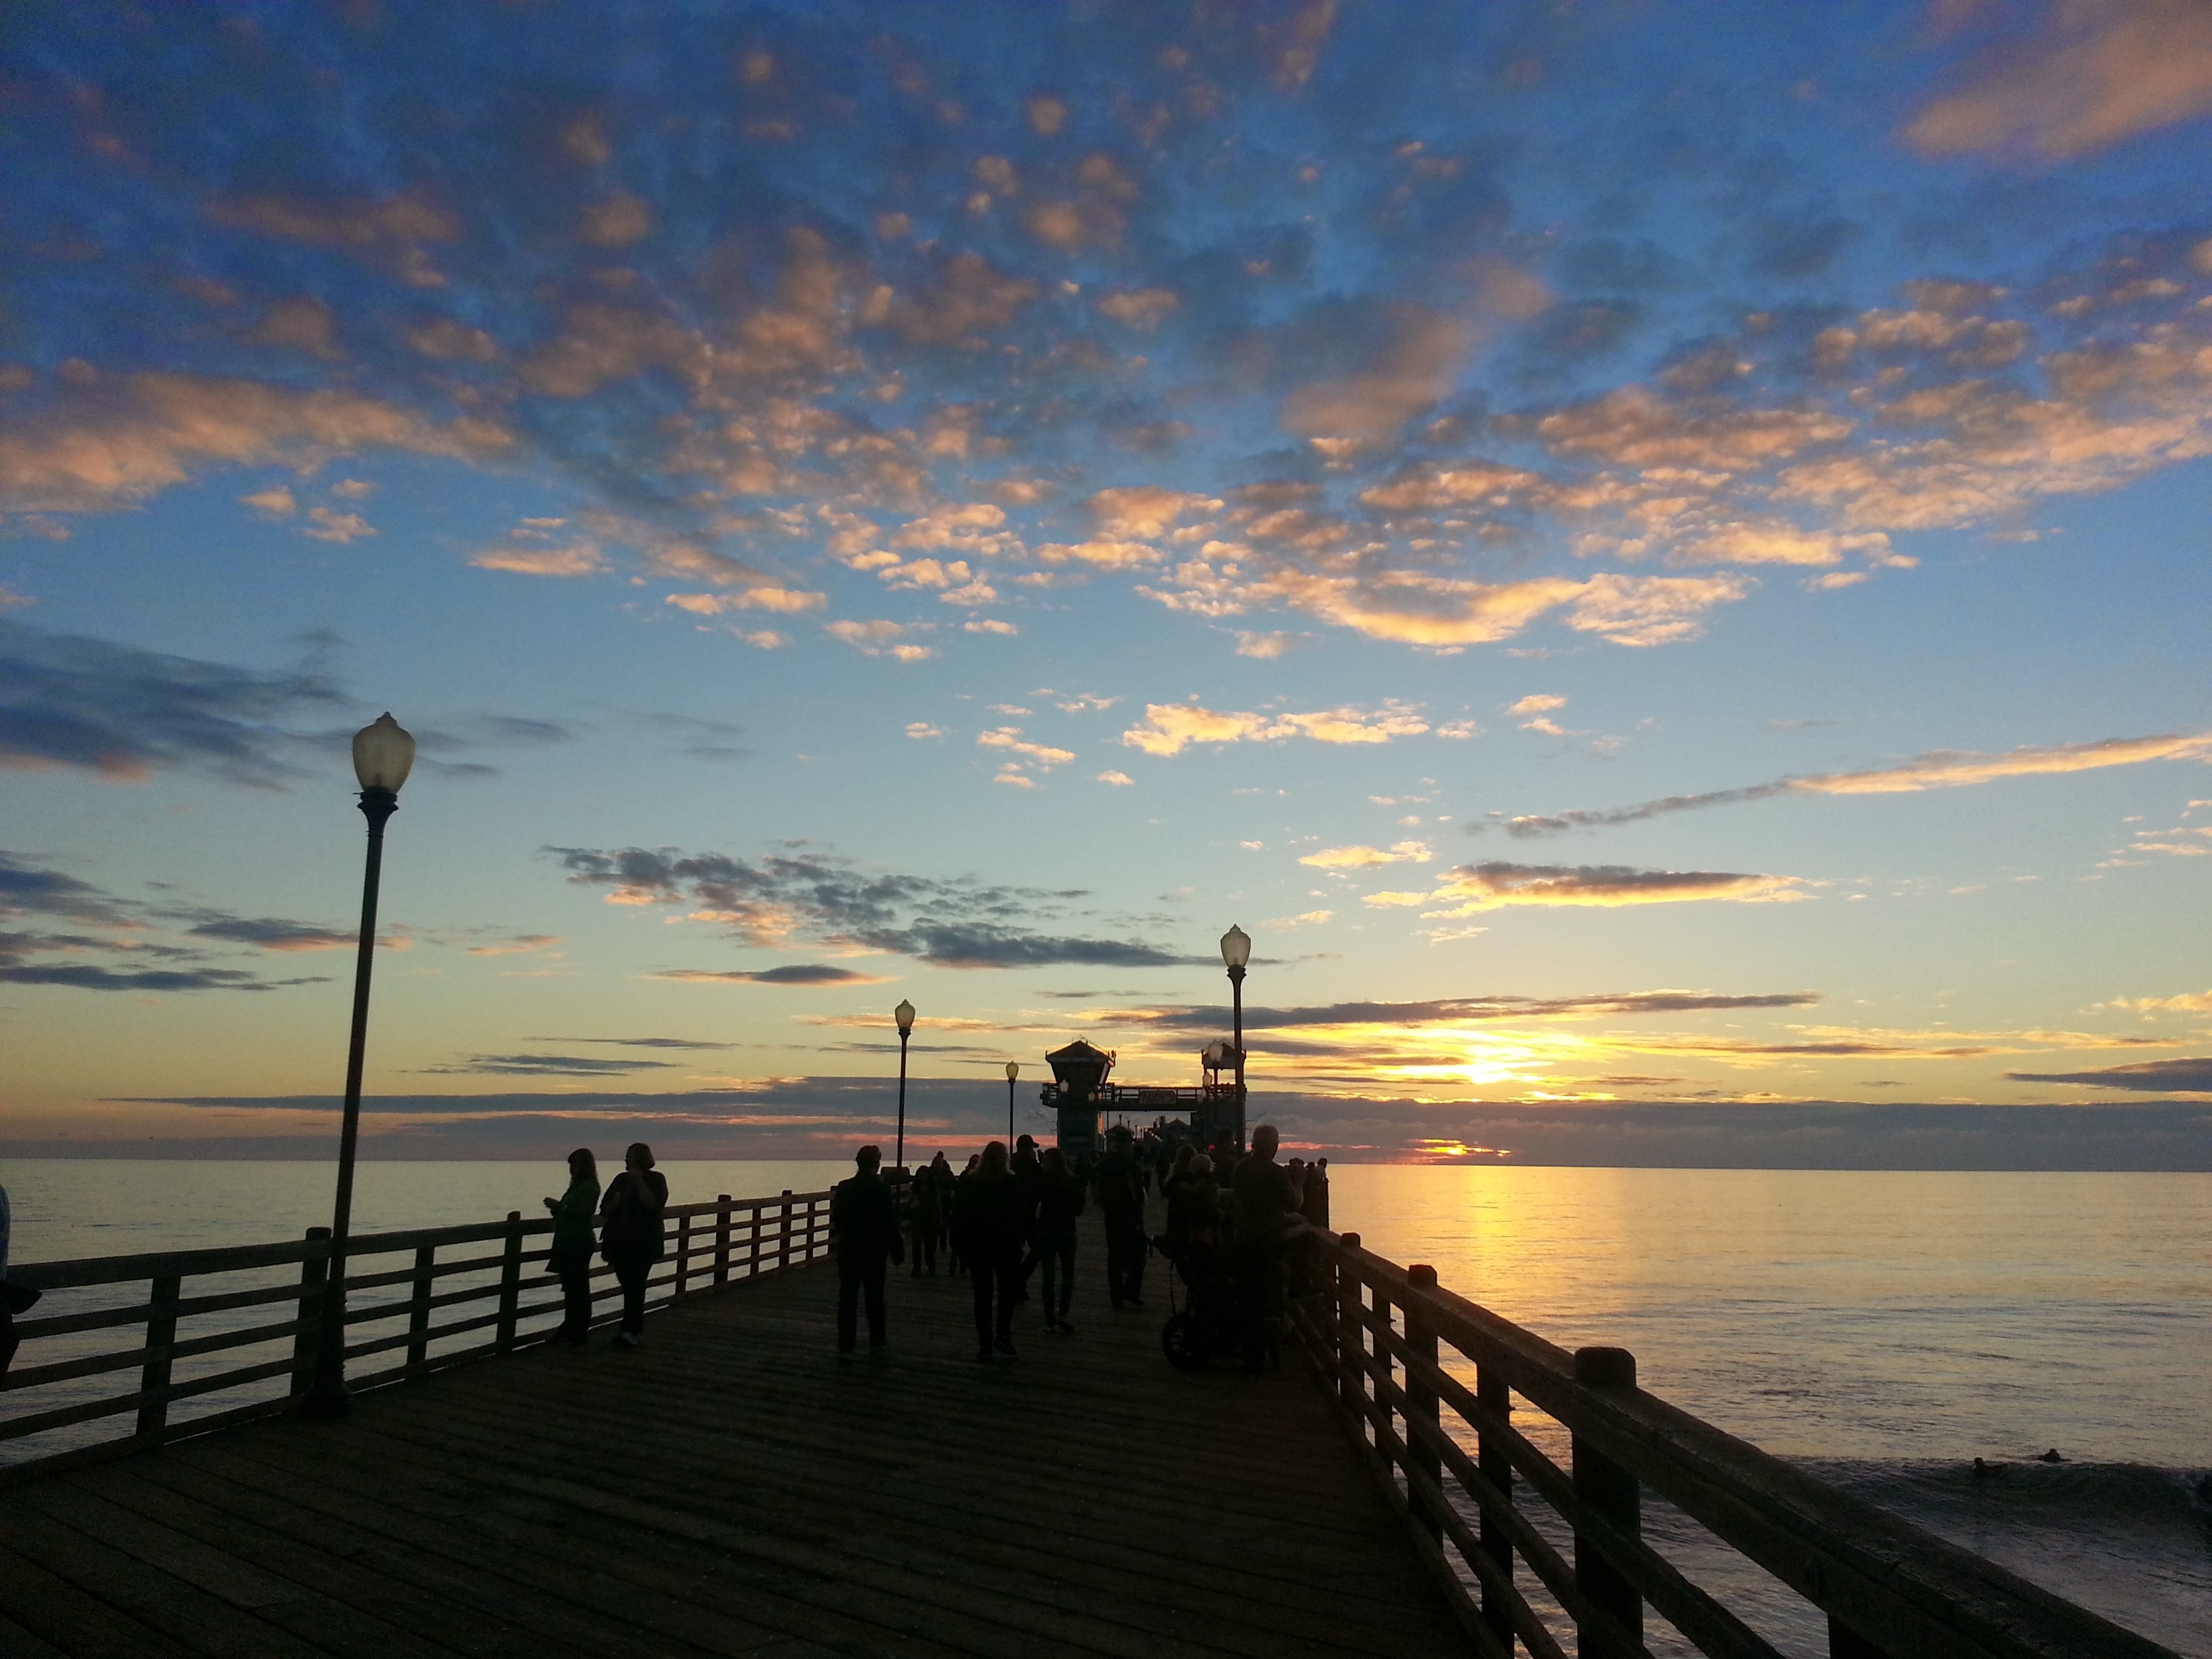
beach, sea, coast, outdoor, ocean, horizon, dock, cloud, sky, sunrise, sunset, sunlight, morning, shore, wave, dawn, pier, vacation, tourist, dusk, evening, twilight, scenic, peaceful, seascape, harbor, jetty, tourism, cloudscape, wooden, oceanside, scene, dramatic, afterglow